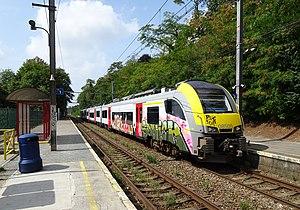
L'automotrice AM 08505 assurant le train 4011